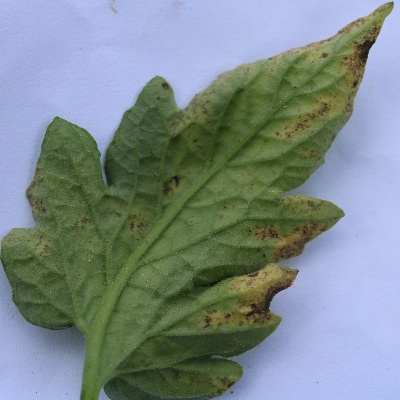
Crop: Tomato
Condition: septoria leaf spot